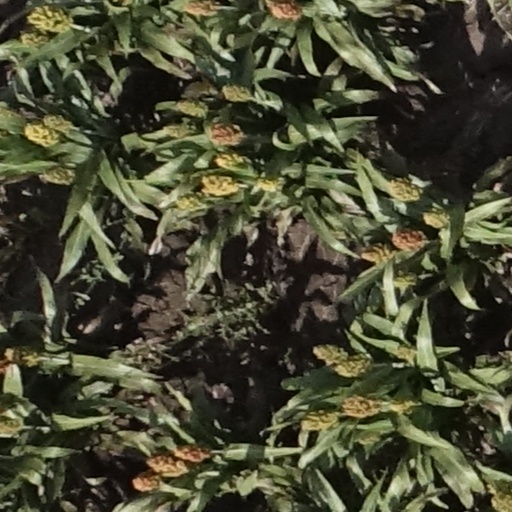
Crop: sorghum